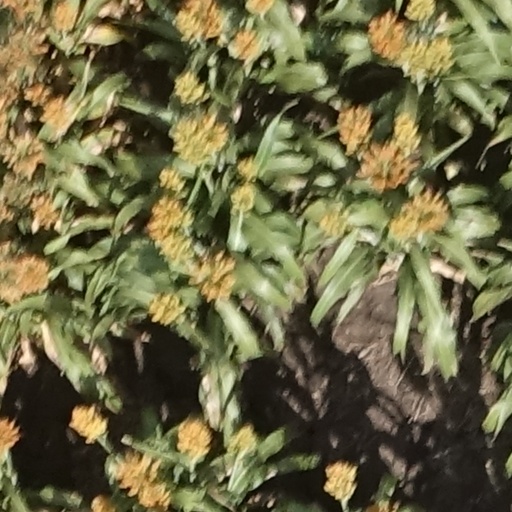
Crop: sorghum